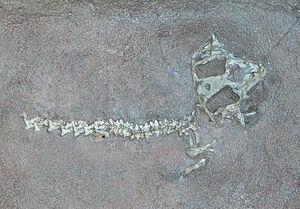
Hypsognathus est un genre éteint de parareptiliens procolophoniens du Trias supérieur du New Jersey et du Connecticut.